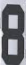
Number: 8